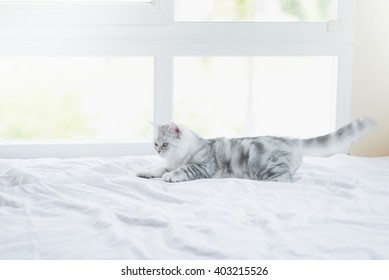
Cat breed: American shorthair